Aquabike World Championship

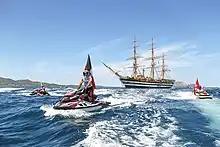

Runabout refers to the largest and most powerful bikes in the Championship. Runabout bikes are designed for driving while seated and feature a saddle (located towards the front) and a rear jet or a completely closed propulsion system. Runabouts are the most common jetski in the world, as they can also be used for recreational purposes.